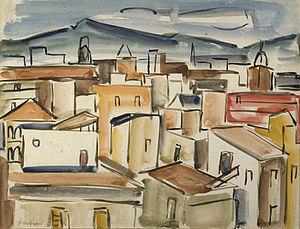
Photographie d'une aquarelle réalisée par Yvonne Guégan
Yvonne Guégan, née le 8 avril 1915 à Paris et morte le 14 mars 2005 à Caen, est une artiste peintre et sculptrice française.